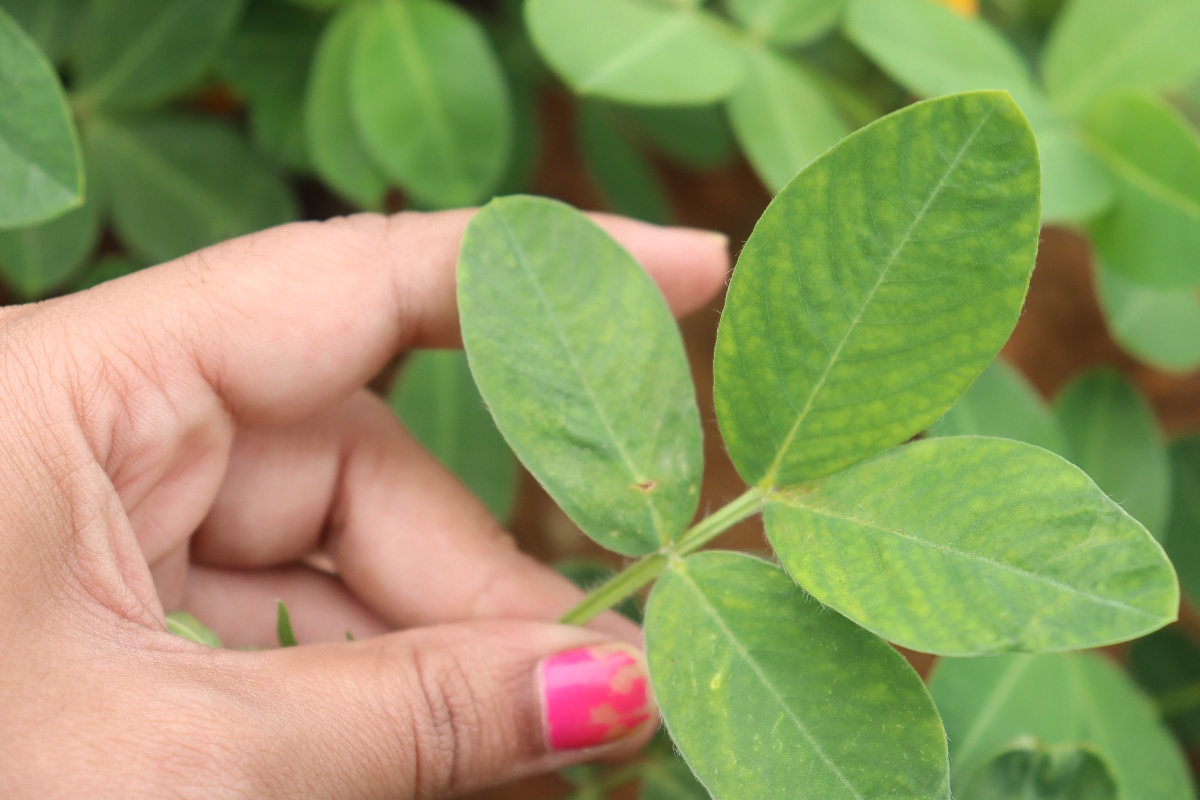
Label: healthy leaf